History of Germany

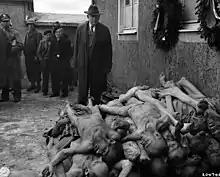
U.S. Senator Alben W. Barkley views the bodies of prisoners at a liberated Buchenwald concentration camp in April 1945.

Bismarck would not tolerate any power outside Germany—as in Rome—having a say in domestic affairs. He launched the Kulturkampf ("culture war") against the power of the pope and the Catholic Church in 1873, but only in the state of Prussia. This gained strong support from German liberals, who saw the Catholic Church as the bastion of reaction and their greatest enemy. The Catholic element, in turn, saw in the National-Liberals the worst enemy and formed the Center Party.